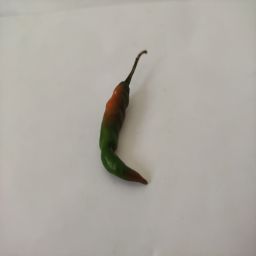
Crop: Chile Pepper
Quality: Ripe